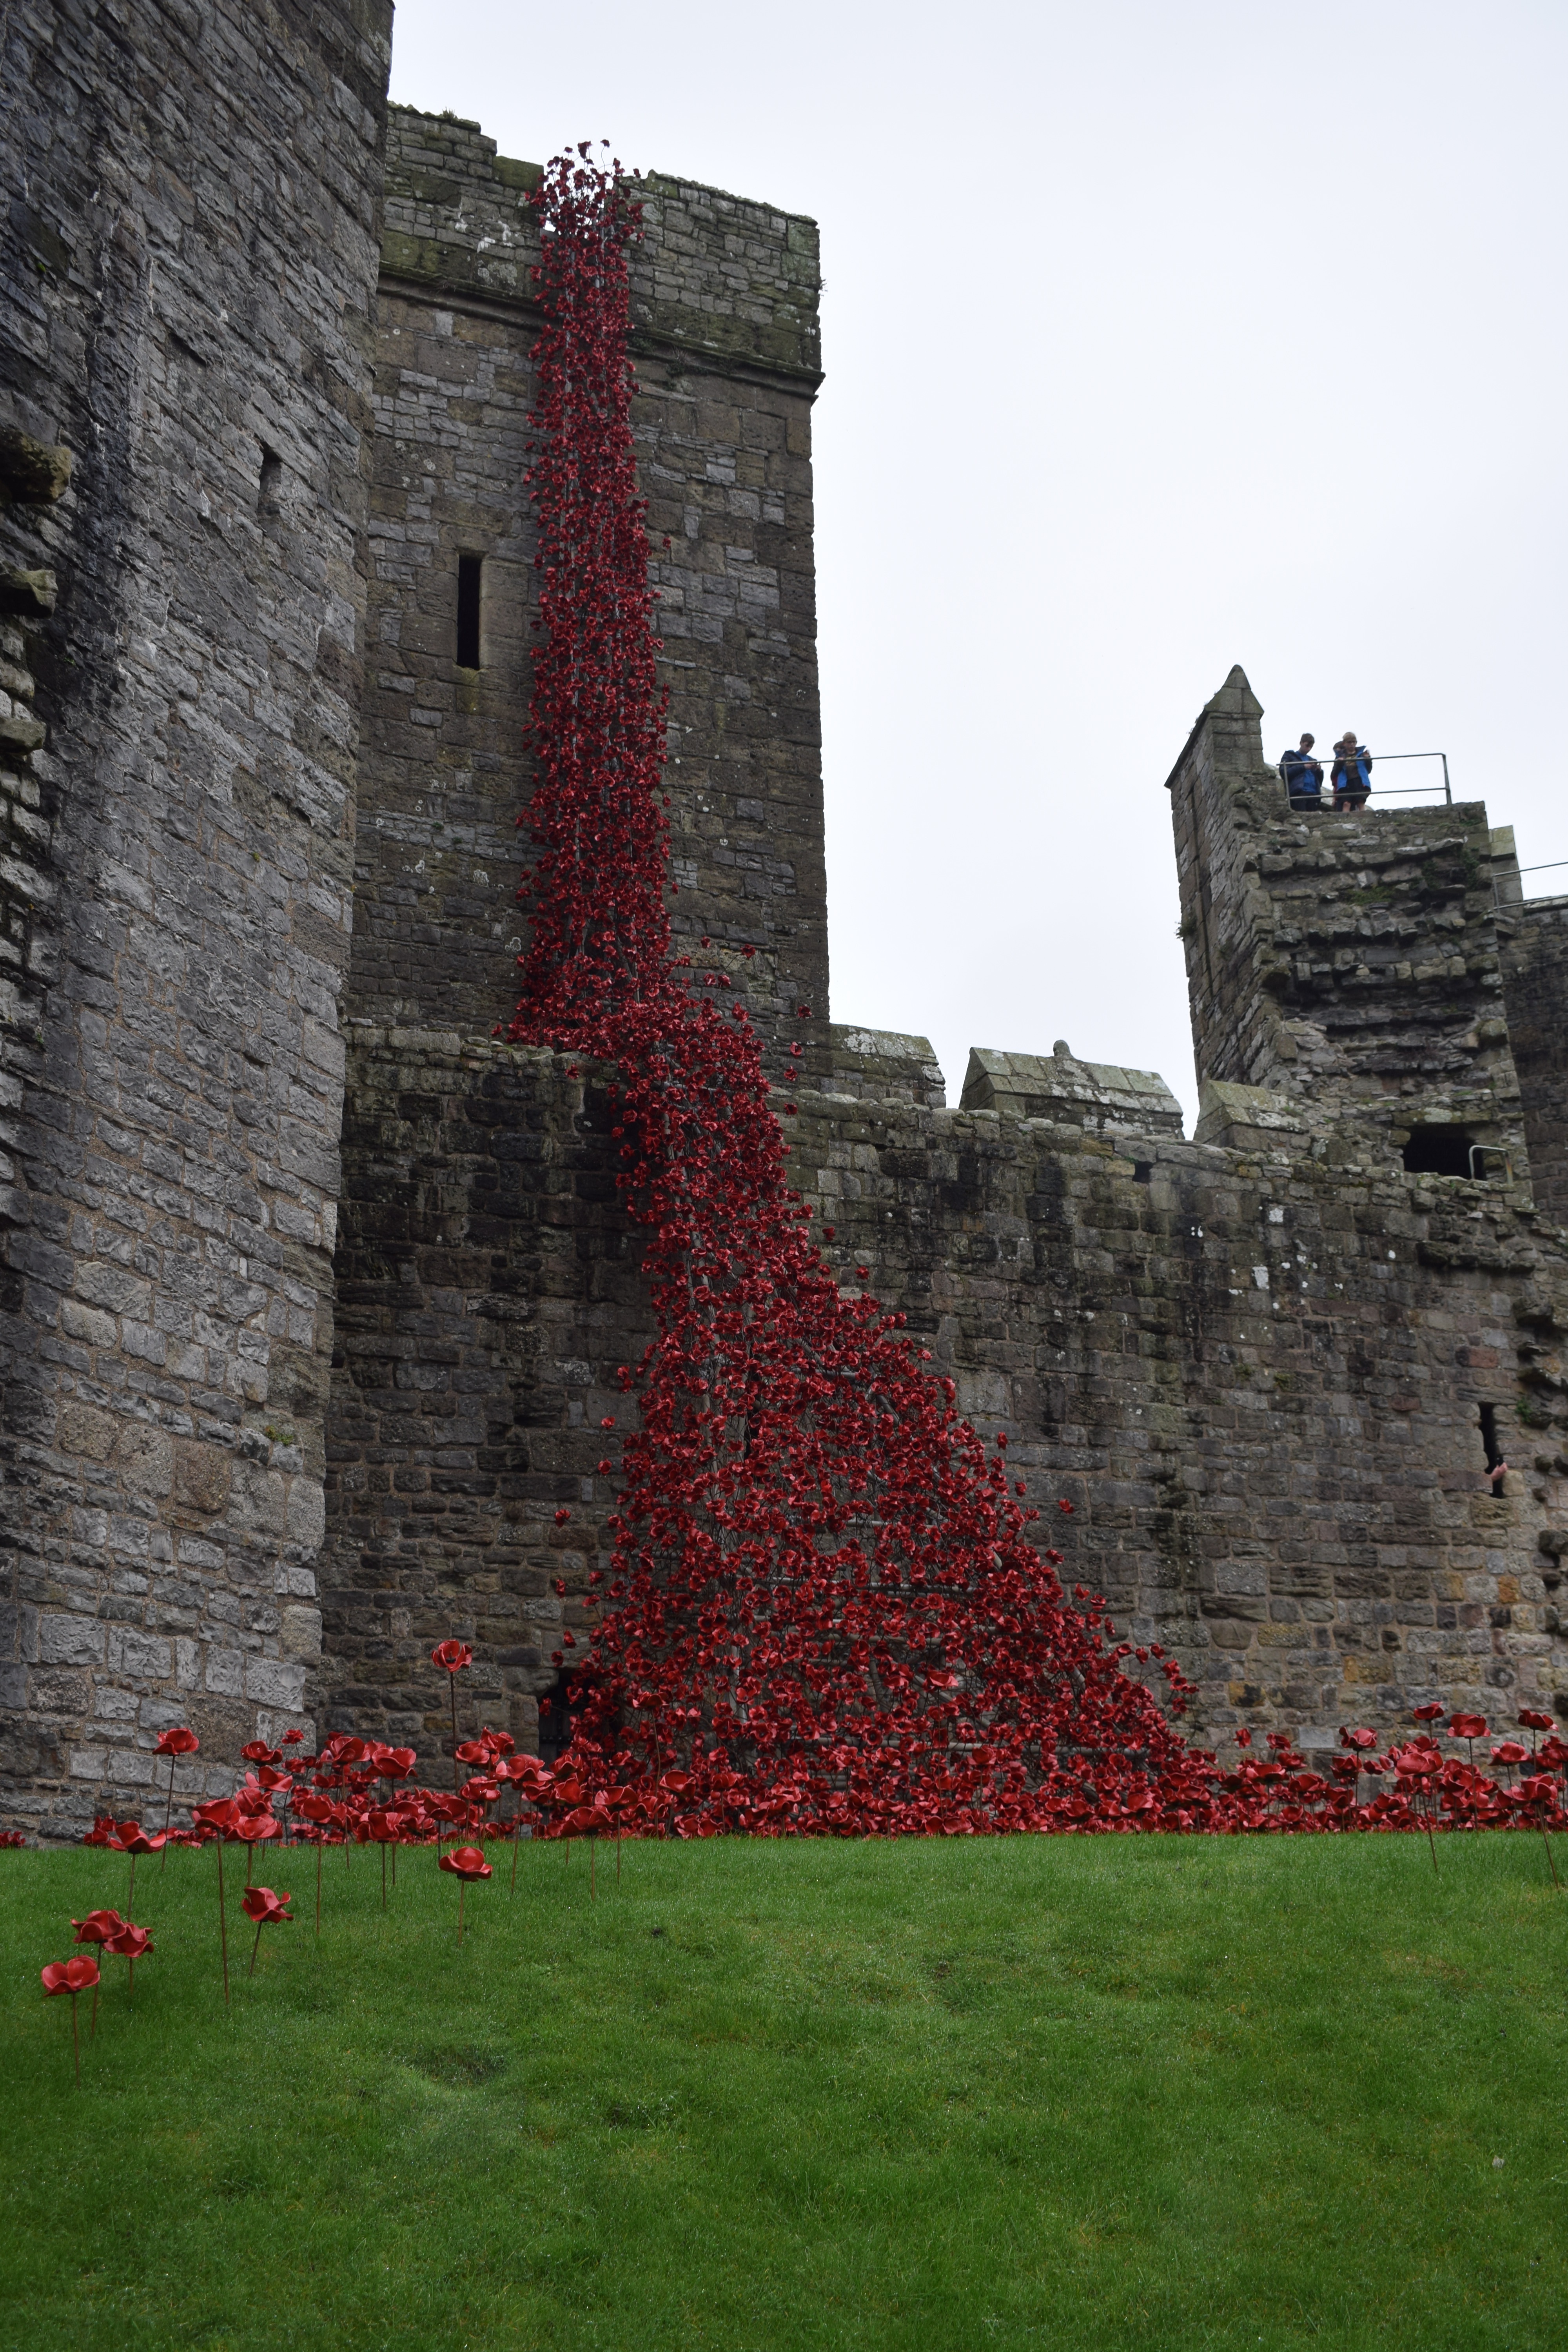
window, building, chateau, wall, tower, castle, landmark, fortification, temple, ruins, weeping, archaeological site, ancient history, carnarvon